2018 Indianapolis 500

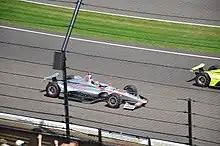
Will Power

The 41st annual Pit Stop Challenge was held on Friday May 25. Because of rules that qualification included pit stop performance during the season, James Hinchcliffe of Schmidt Peterson Motorsports was part of the event although he did not qualify for the race. Schmidt Peterson Motorsports had three entries for the Indianapolis 500, with two full-time teams (No. 5 and No. 6) and a third team for the Indianapolis 500 only, the No. 7 team. After the No. 5 failed to qualify, the team subsequently assigned the No. 5 pit crew to pit the No. 7 driven by Jay Howard for the race, and advanced all the way to the finals. Hinchcliffe battled Scott Dixon of Chip Ganassi Racing in a best-of-three finals, with Dixon's team taking the victory.